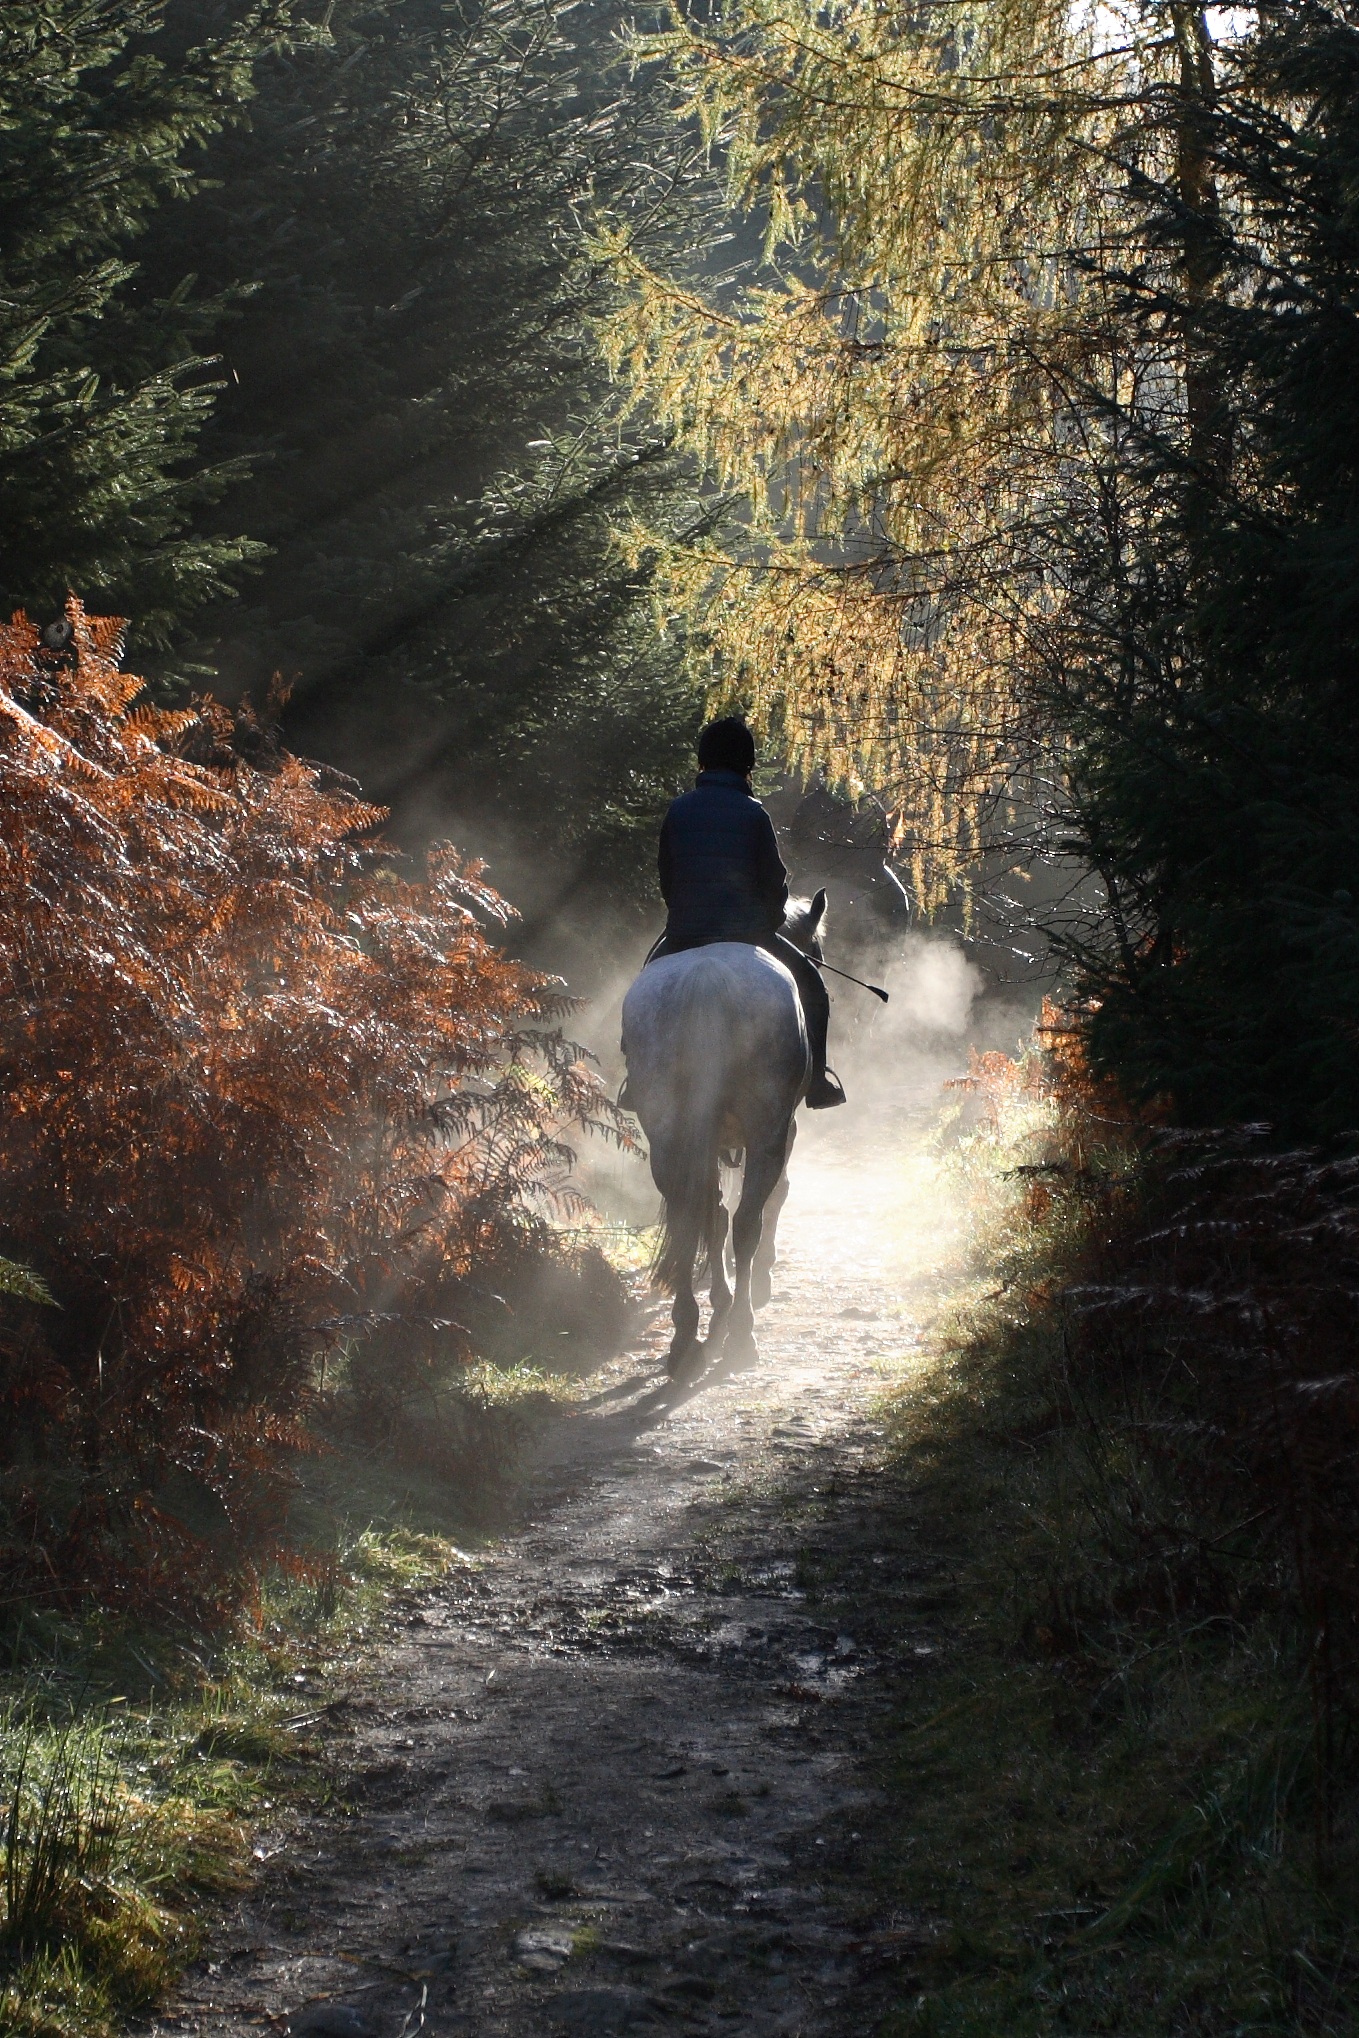
tree, nature, forest, wilderness, walking, winter, trail, recreation, horse, autumn, season, pets, horse riding, horse like mammal